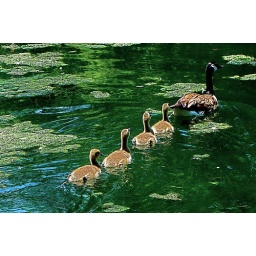
Canada Goose with goslings at Cave Hill Cemetery, Louisville, KY in July; Duck in the back ground; duck weed in the water